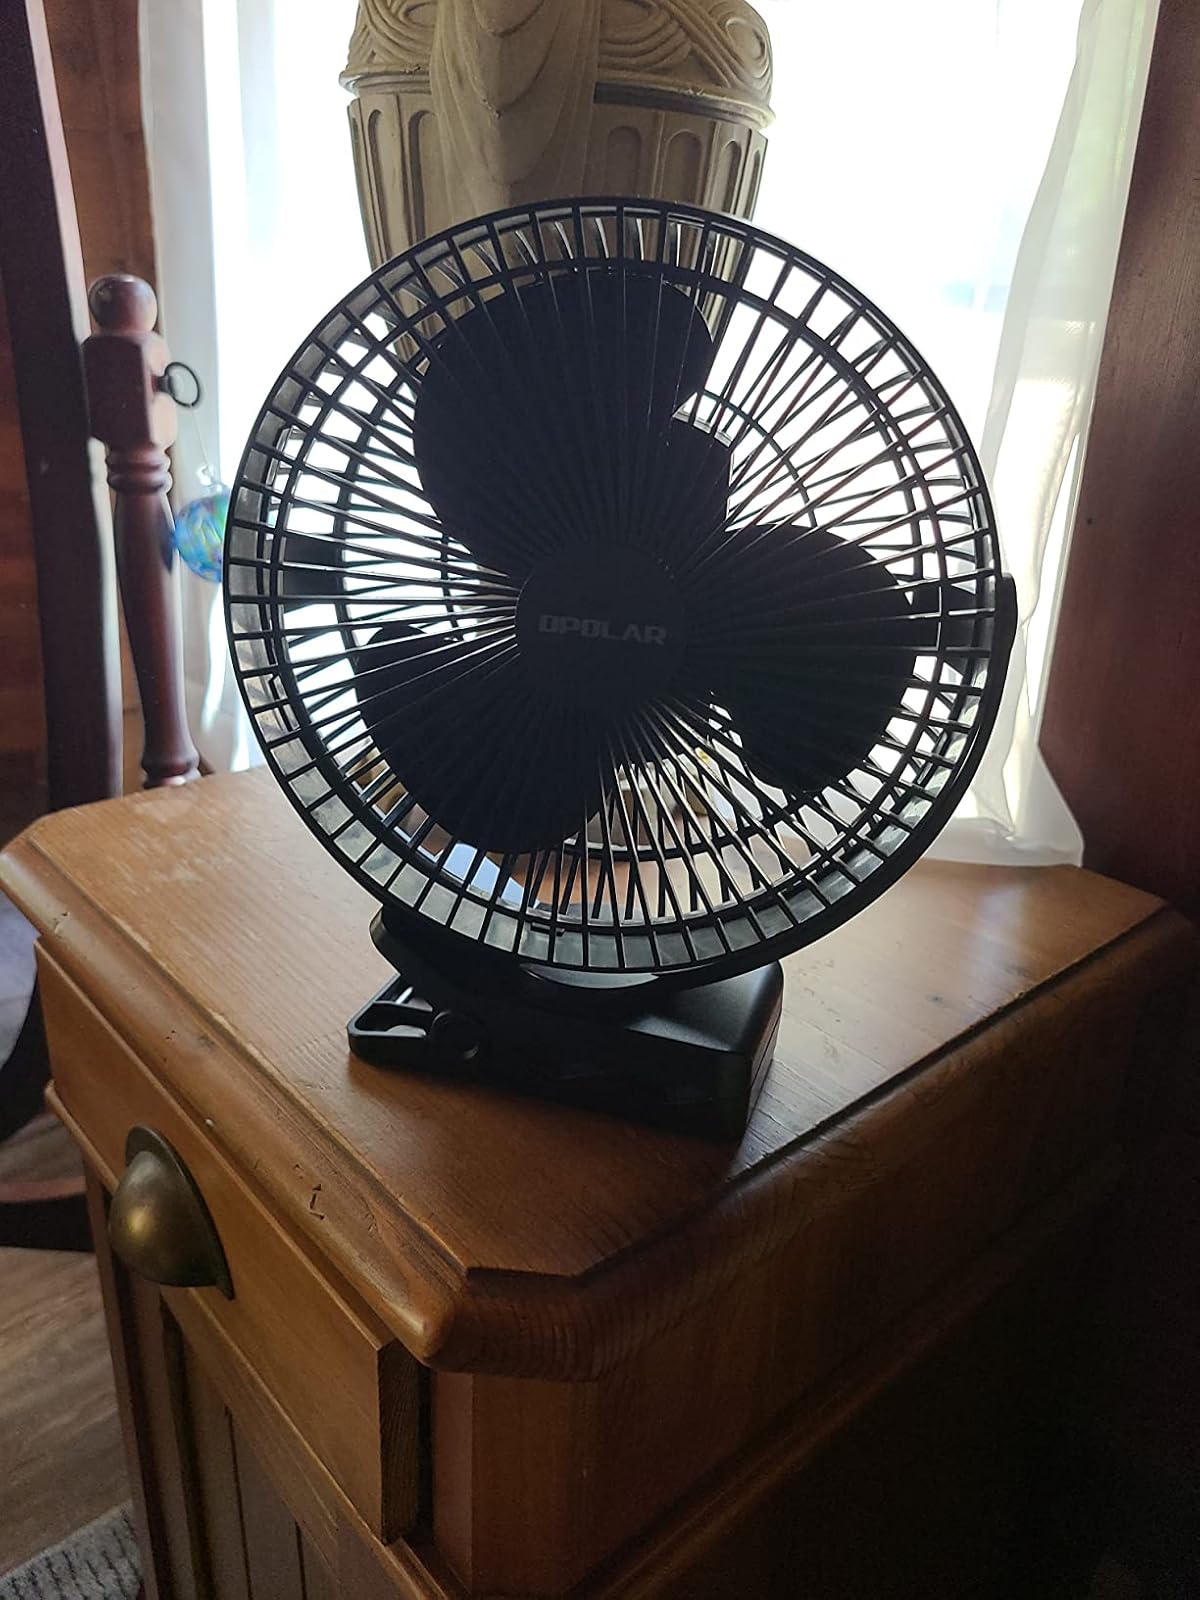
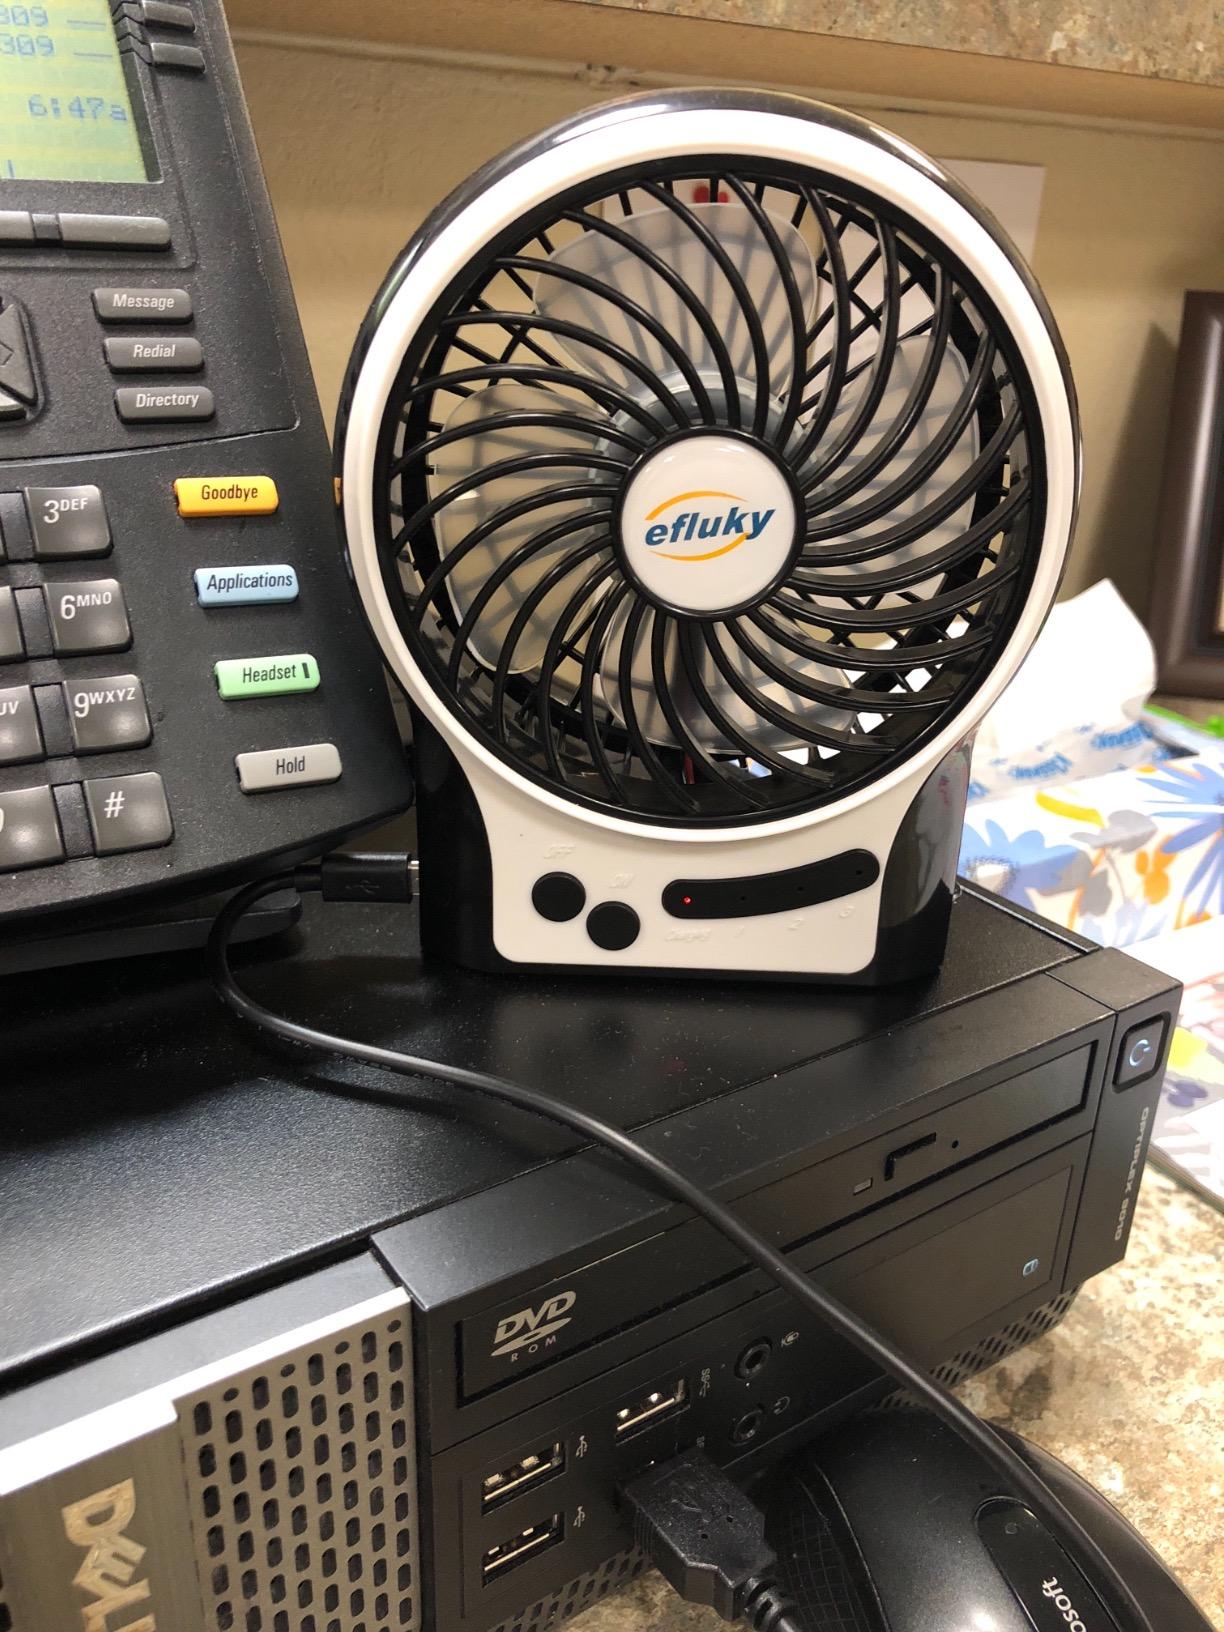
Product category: fan
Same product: no